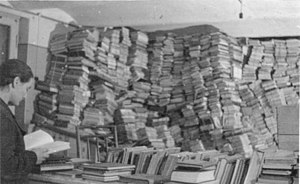
Einsatzstab Reichsleiter Rosenberg
Stjålne bøger i Riga, november 1943
Einsatzstab Reichsleiter Rosenberg, ERR, var en tysk nazistisk specialstyrke, som blev grundlagt den 17. juli 1940. Den havde til opgave at plyndre de af Nazi-Tyskland okkuperede områder for bl.a. kunstskatte og værdifuld litteratur. Højeste ansvarlige var Alfred Rosenberg. Han ledede organisationen i kraft af at styre NSDAPs udenrigspolitiske kontor, Außenpolitisches Amt der NSDAP.